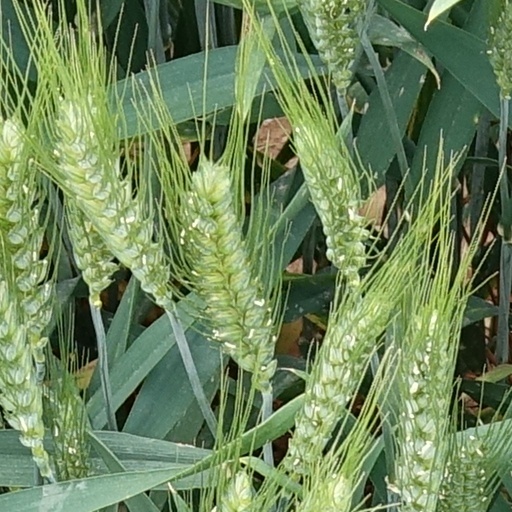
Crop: wheat